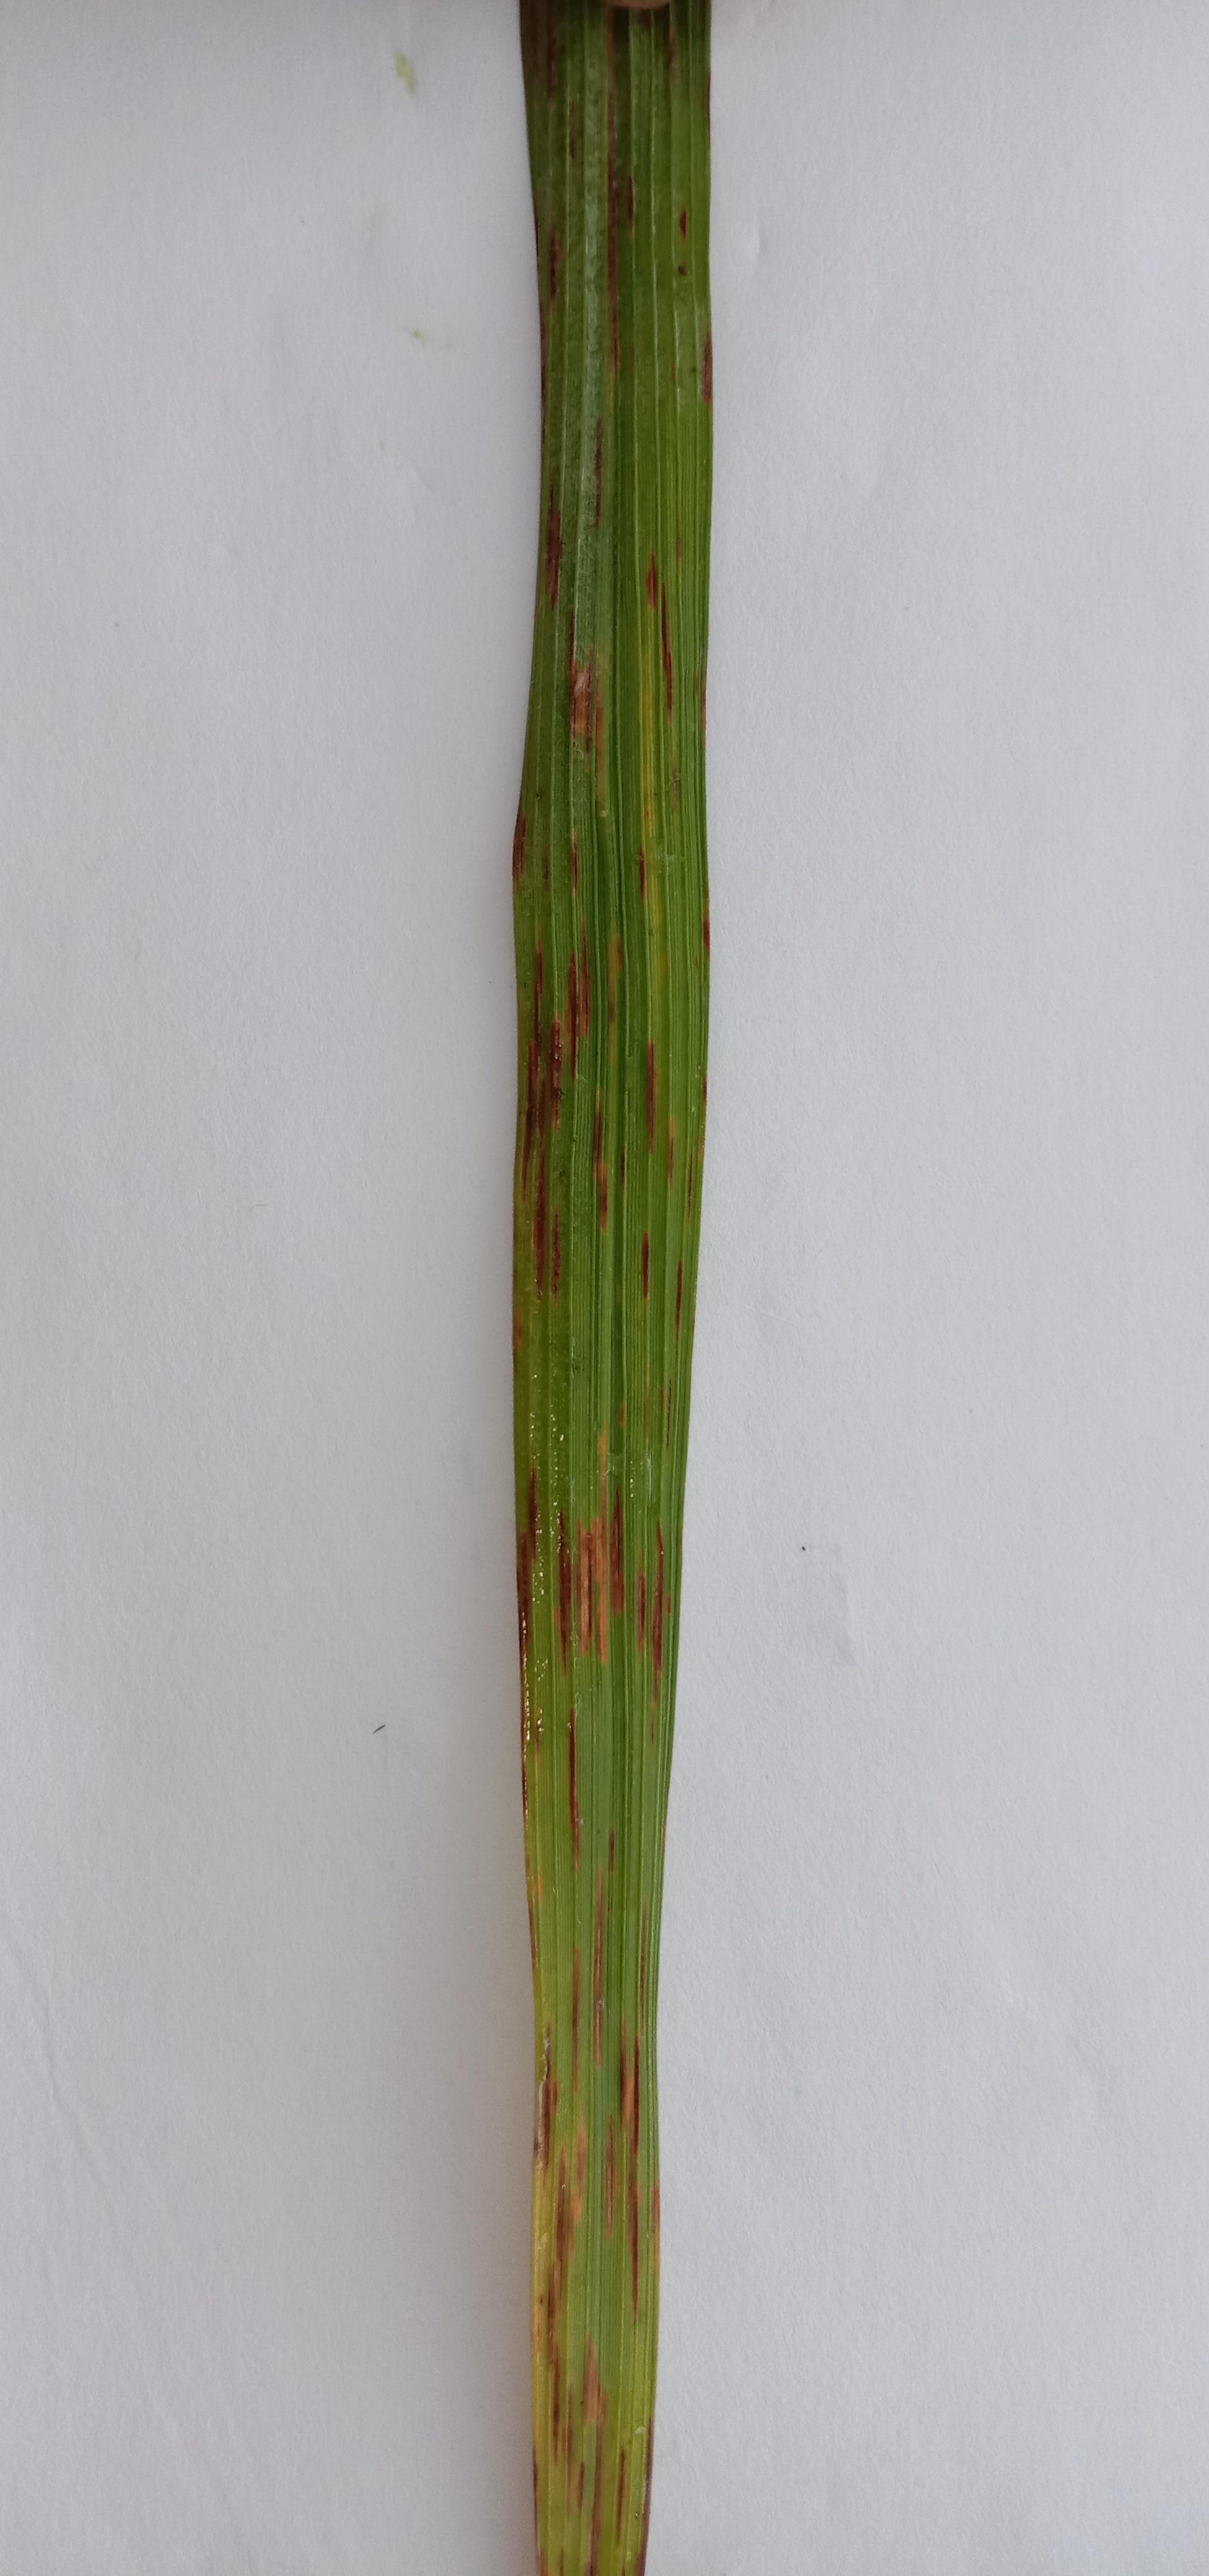
Label: Rice___Leaf_Blast